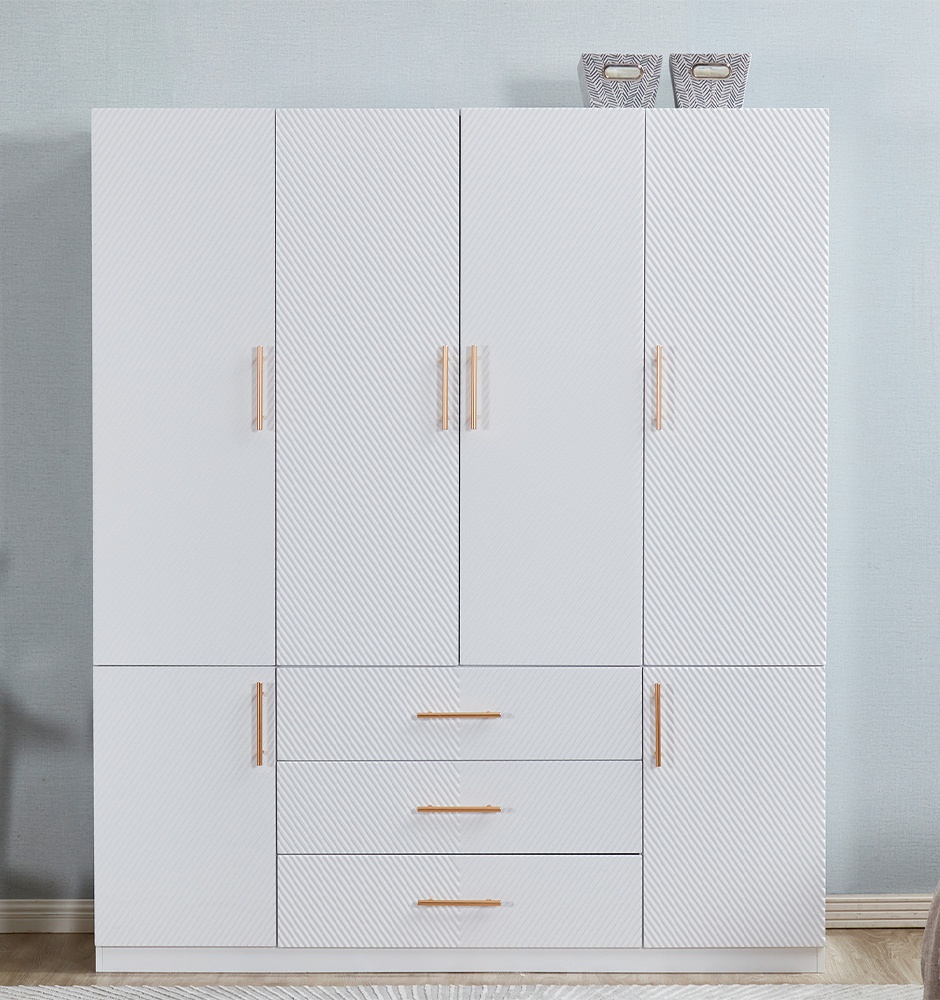
LivelyLodge 74.2 Tall 4 Doors 3 Drawers White Closet Wardrobe Closet Armoire Large Bedroom Freestanding Storage Closet Cabinet Bathroom Clothes Storage White Wooden Organizer with Hanging Rod Shelves
Enhanced Ease of Use This wooden wardrobe is designed with convenience in mind, perfect for use in your living room, bedroom, locker room, or other spaces. The LivelyLodge wardrobe provides ease of access, ensuring your clothes and accessories are organized and easy to find. Large Storage Capacity With 4 doors, 2 clothes rails, 5 storage compartments, and 3 drawers, this wardrobe offers plenty of space for storing a variety of items such as clothes, blankets, toys, pillows, handbags, and more. It's an ideal solution for maximizing storage in your bedroom or any other room. Strong and Durable Crafted from high-quality engineered particle board, this wardrobe features metal shelf supports and laminated solid wood, offering exceptional strength and durability. The steel armoire rods are designed to withstand heavy use, ensuring long-lasting resilience even under heavy loads. Easy to Assemble The wardrobe comes in two separate packages for easy transport. With dimensions of 63" W x 20.3" D x 74.2" H, it includes detailed assembly instructions and a helpful installation video for a smooth setup experience. Customer Service We offer full support, including installation guidance and timely customer service for all our products. If you have any questions or concerns, feel free to reach out, and we will assist you in resolving any issues. Specifications Style: Modern Material: MDF Assembly: Required Color: White + Wood Construction: Screws Storage Function: Hanging Dimensions: 63" W x 20.3" D x 74.2" H
Brand: Timberwolves Technology LLC
Category: Furniture > Cabinets & Storage > Armoires & Wardrobes > Kids' Armoires